Bobby Ball

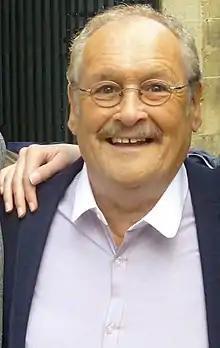
Ball in August 2013

Robert Harper (28 January 1944 – 28 October 2020), known professionally as Bobby Ball, was a British comic, actor, singer and television host. He was best known as a member of the comic double act Cannon and Ball, with Tommy Cannon (Thomas Derbyshire).